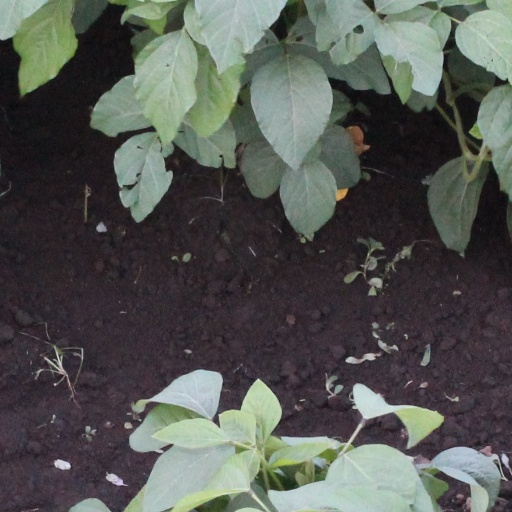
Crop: soybean